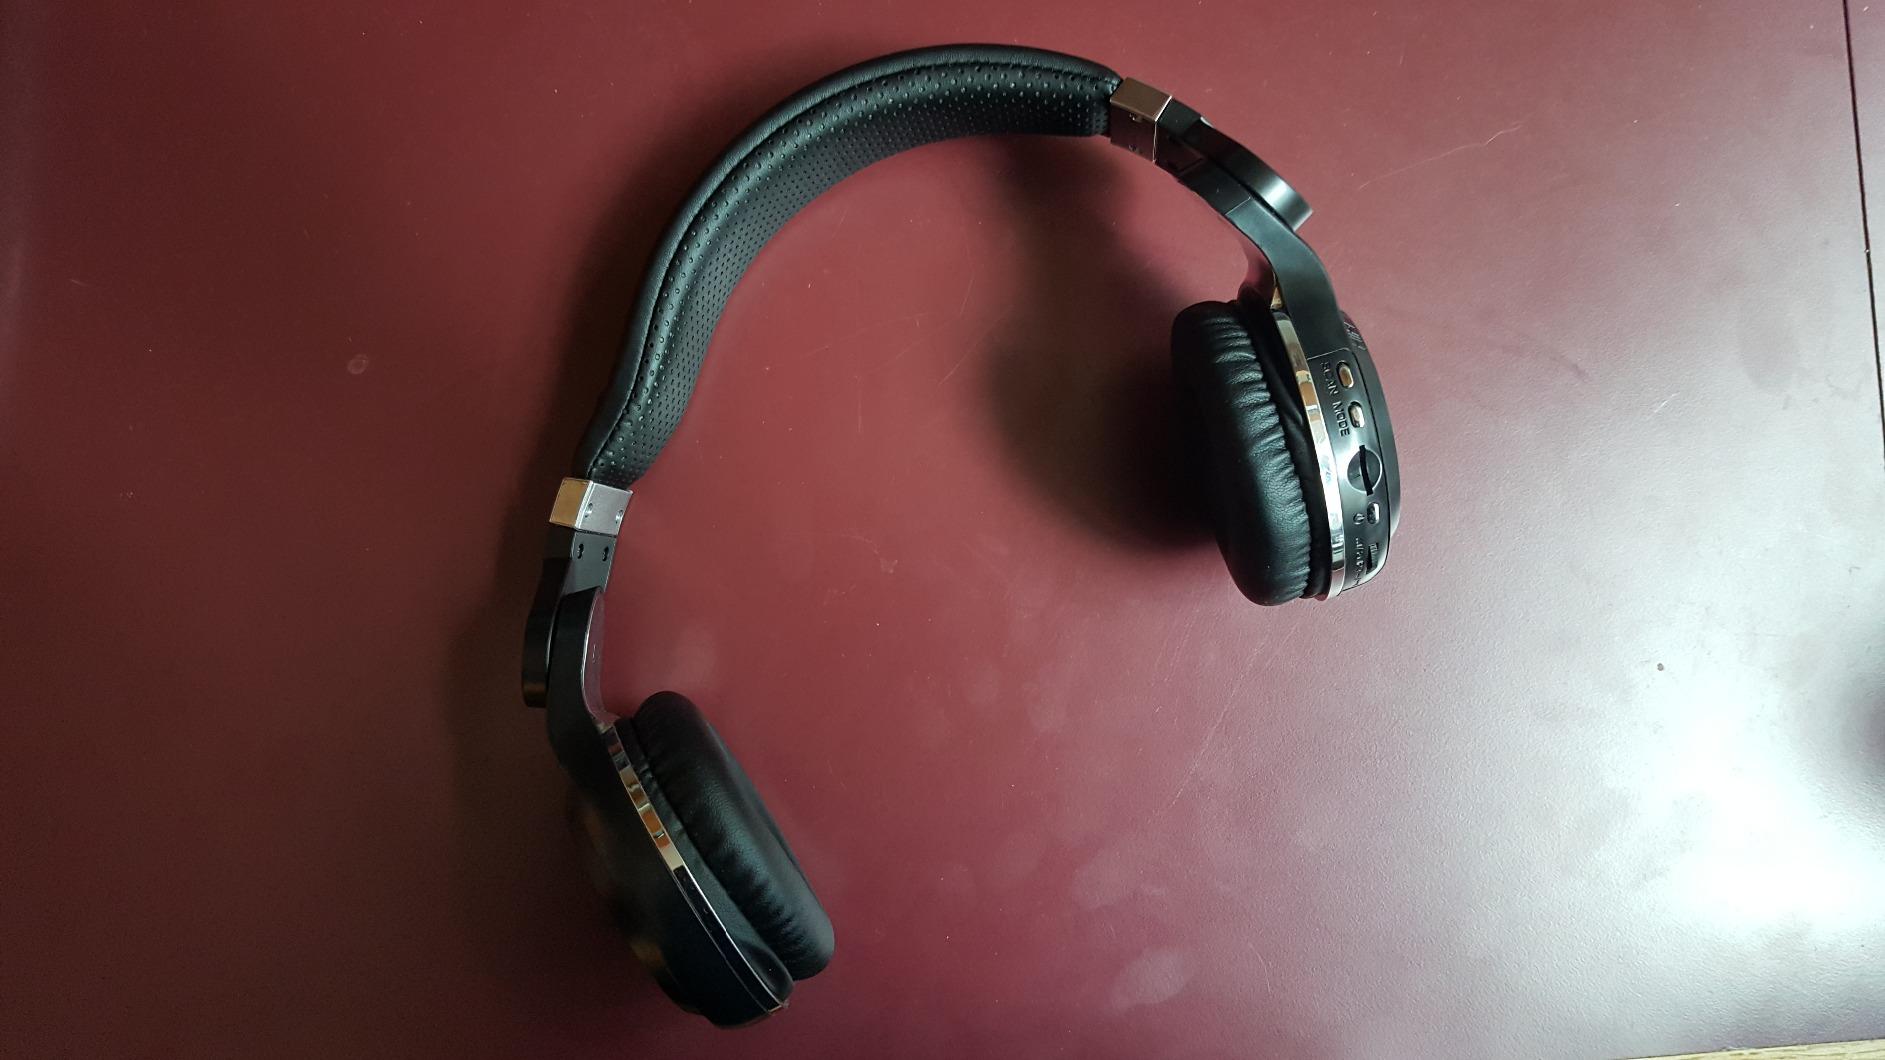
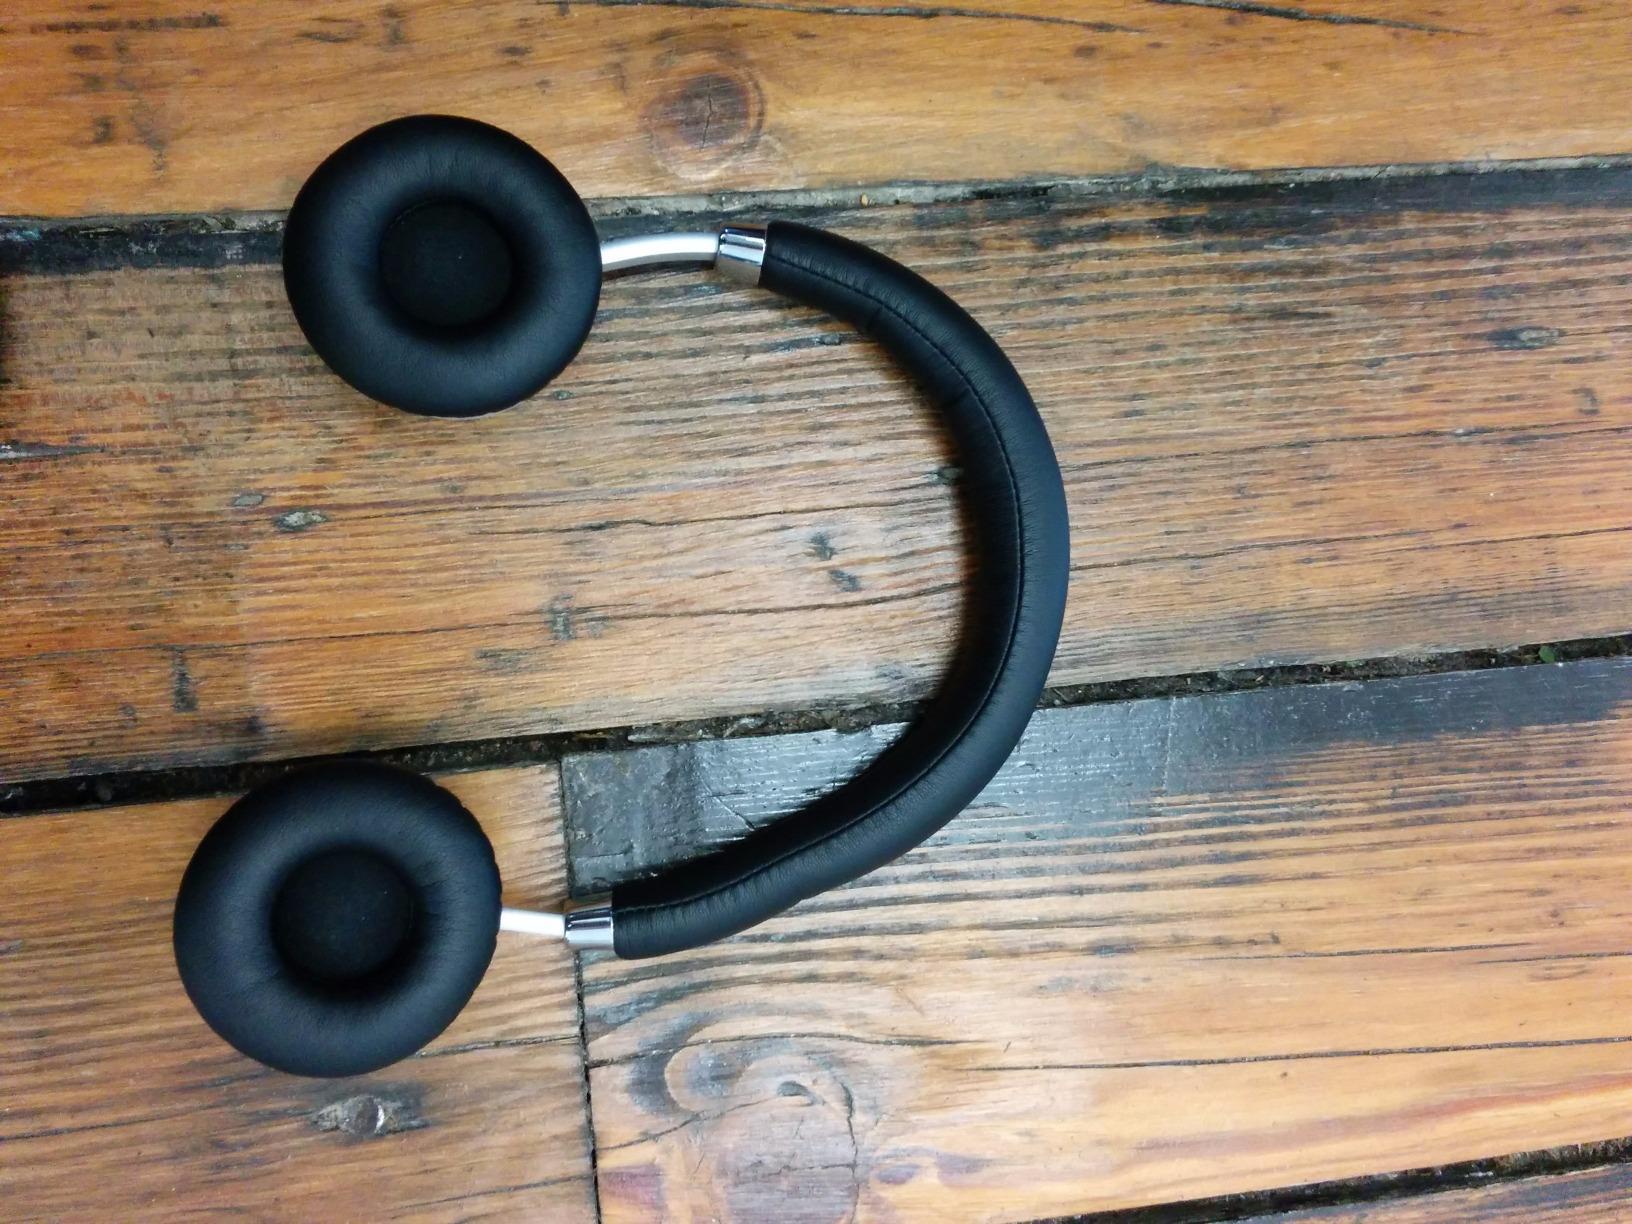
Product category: headphones
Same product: no